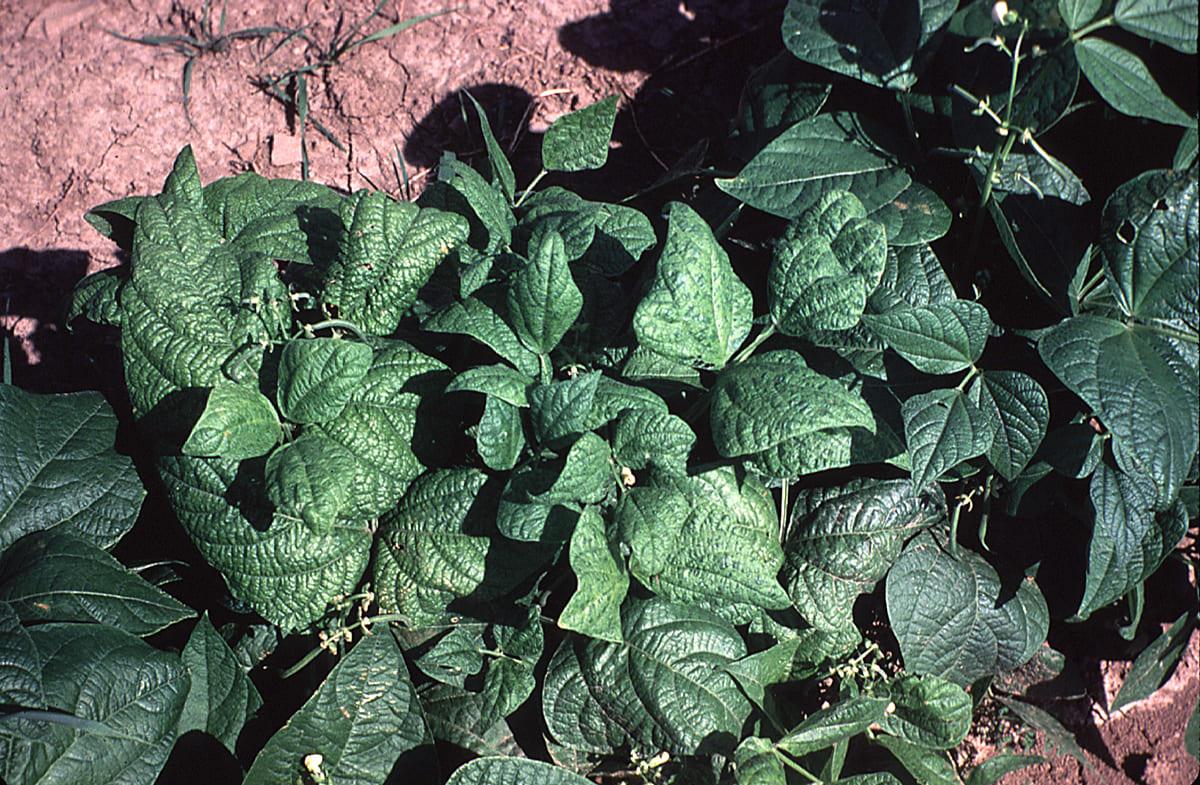
Plant: Soybean
Disease: soybean mosaic